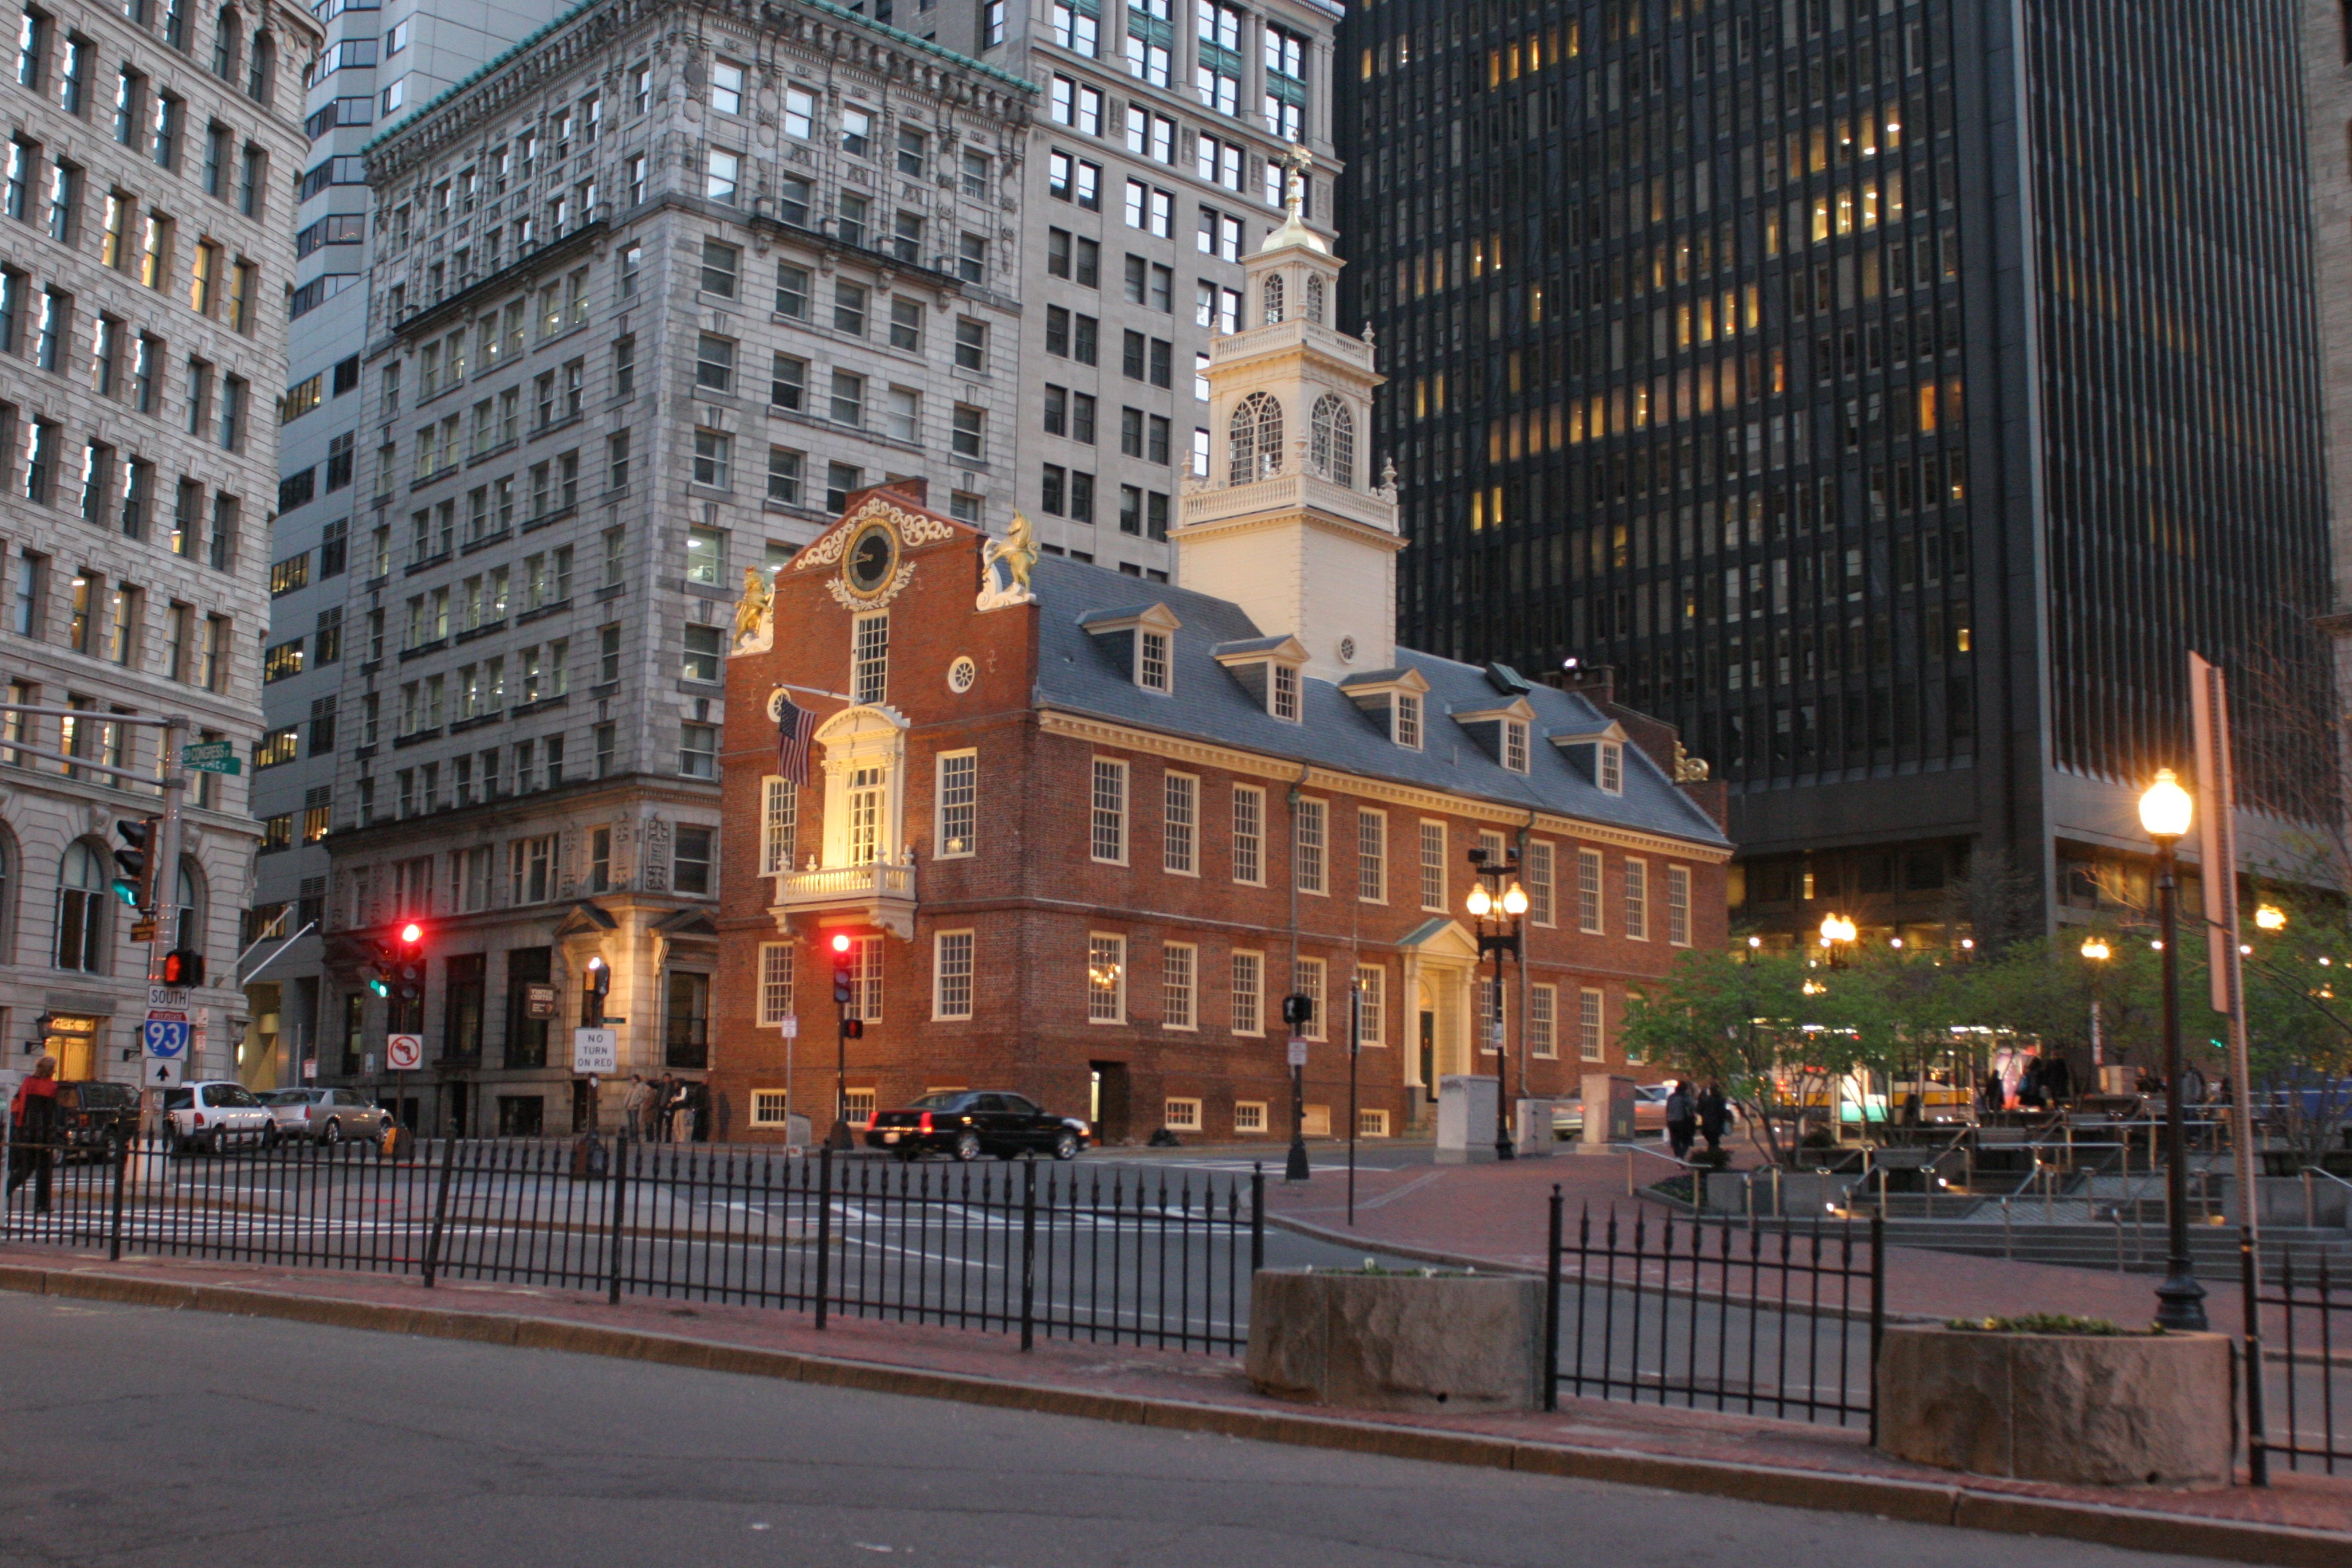
pedestrian, road, street, town, city, skyscraper, cityscape, downtown, evening, twilight, plaza, landmark, boston, united states, town square, metropolis, massachusetts, neighbourhood, urban area, human settlement, metropolitan area, old state house